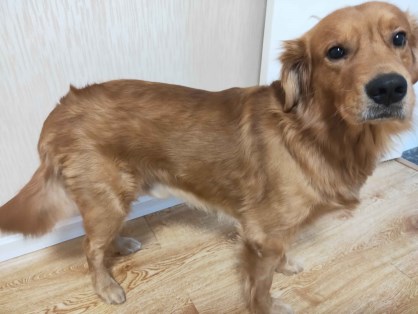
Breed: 5355-n000126-golden_retriever